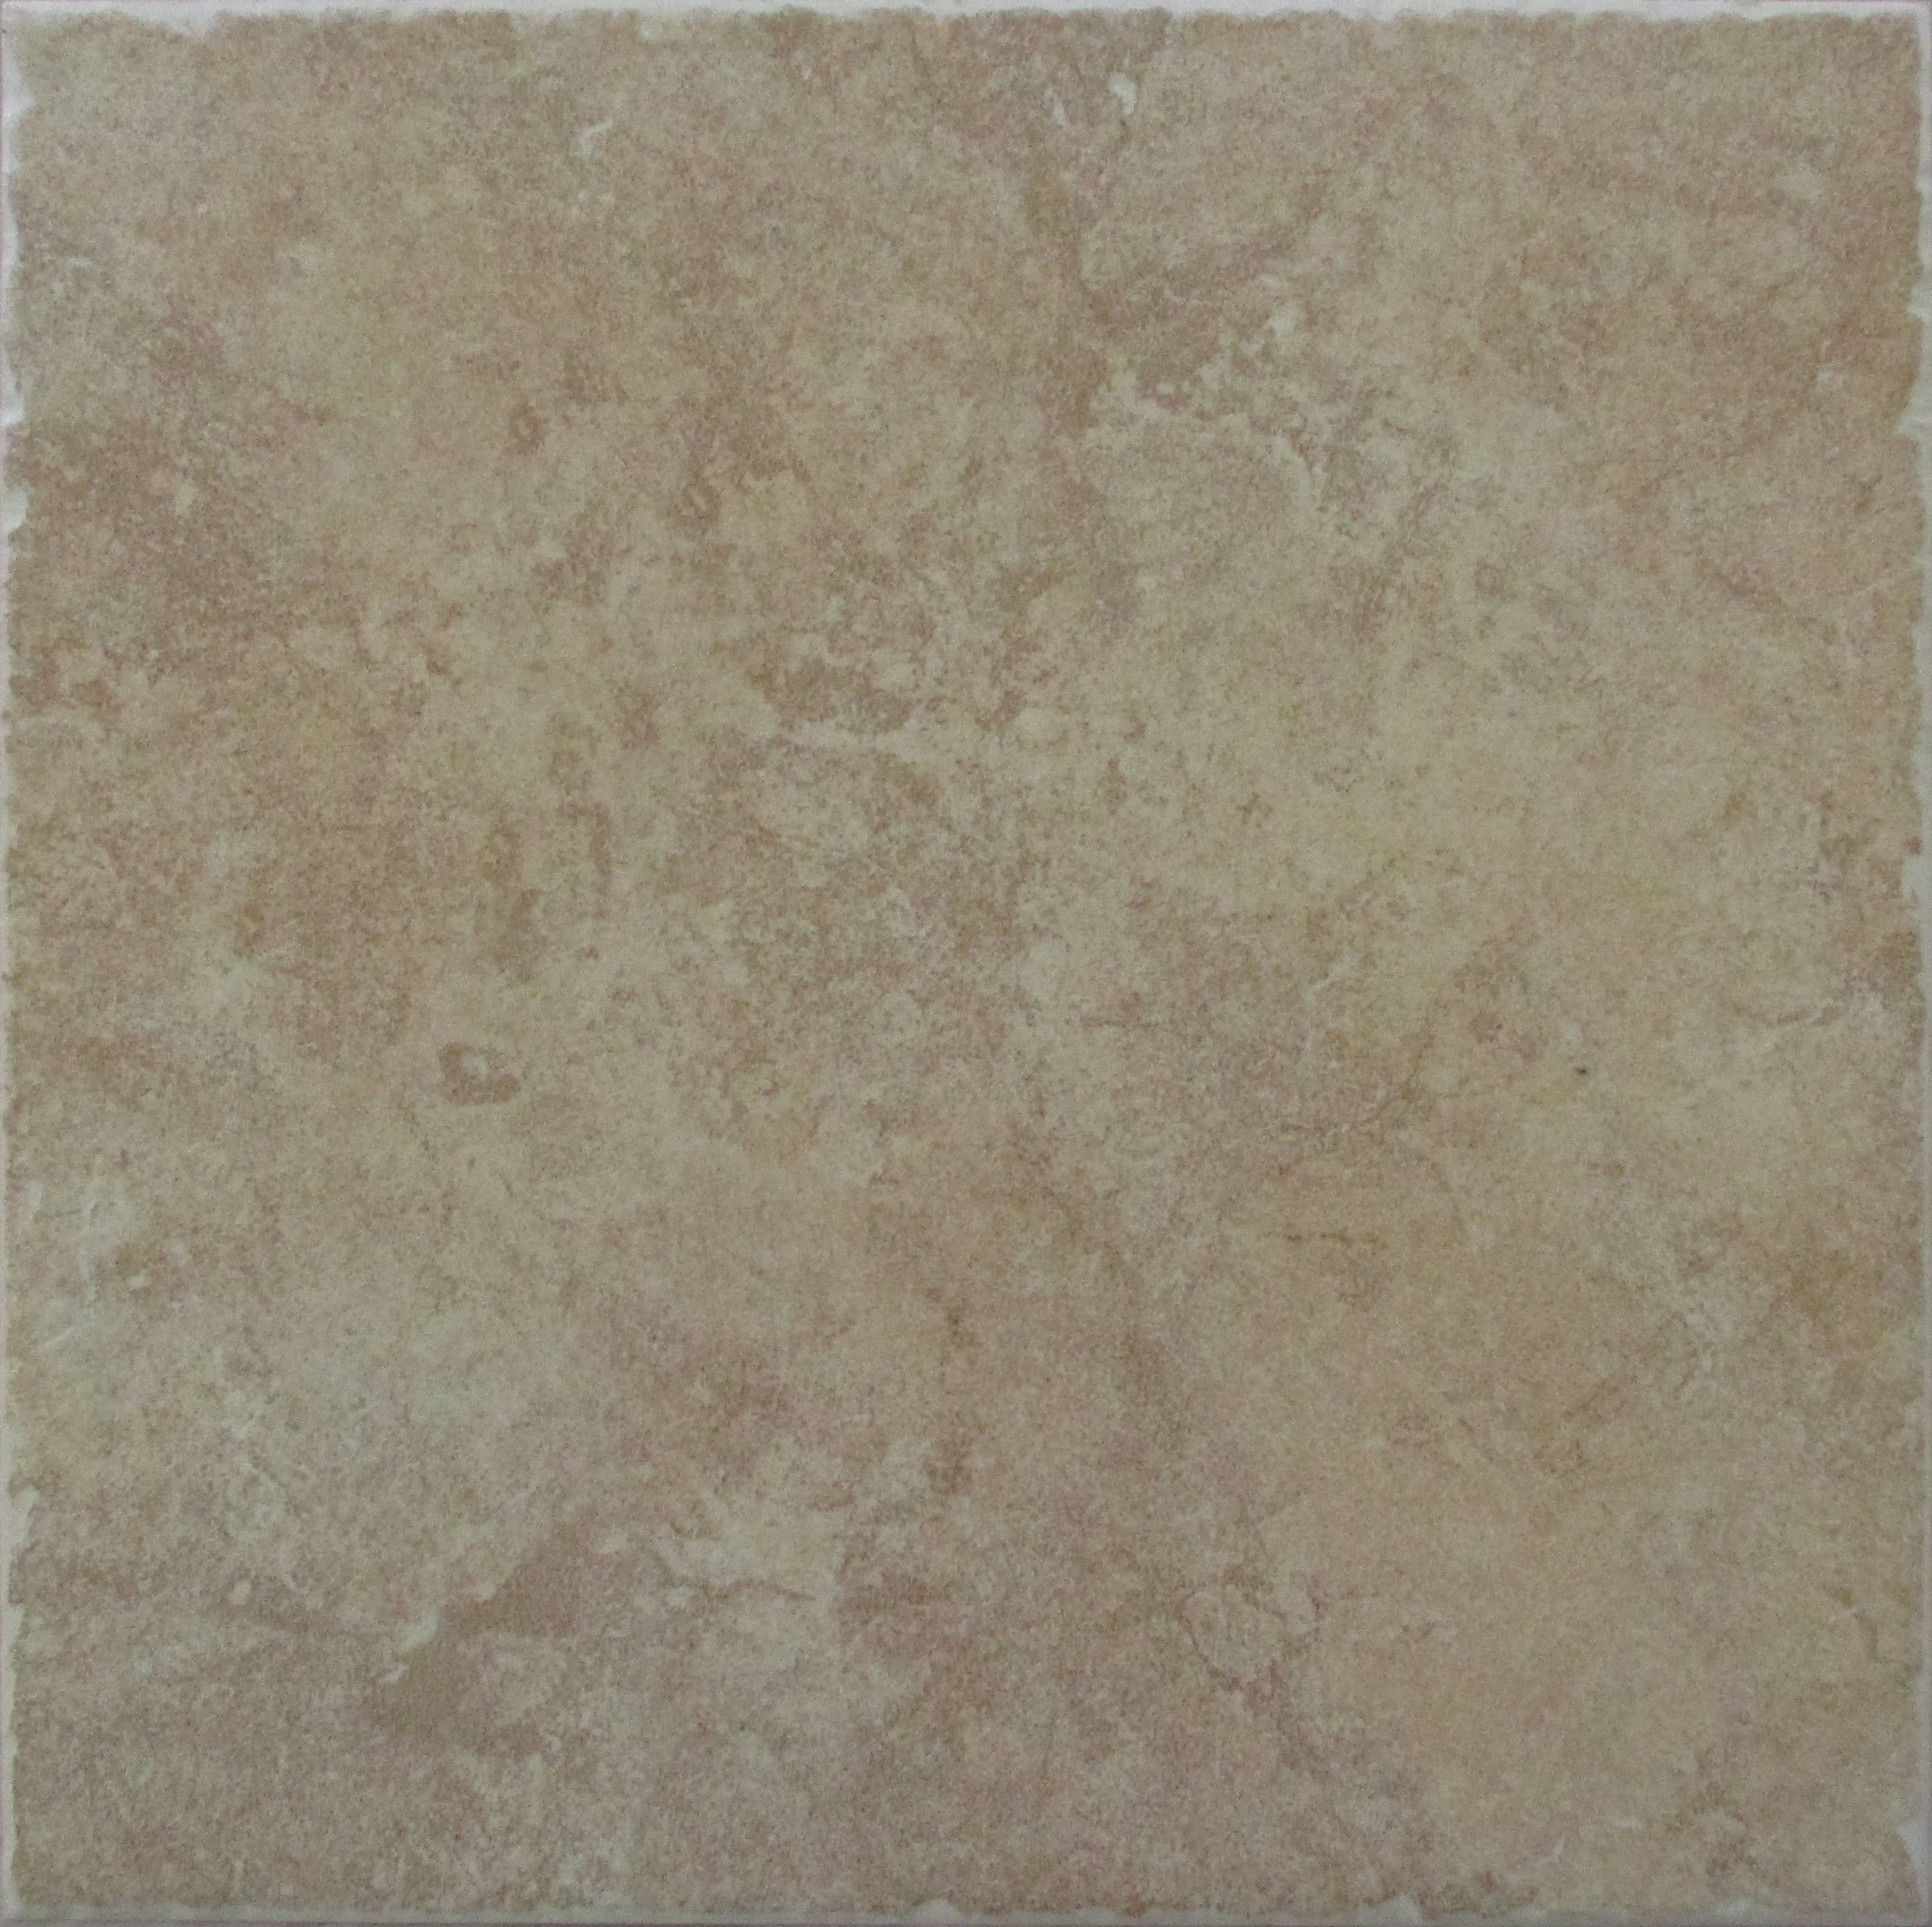
floor, tile, material, tiles, flooring, tile pattern